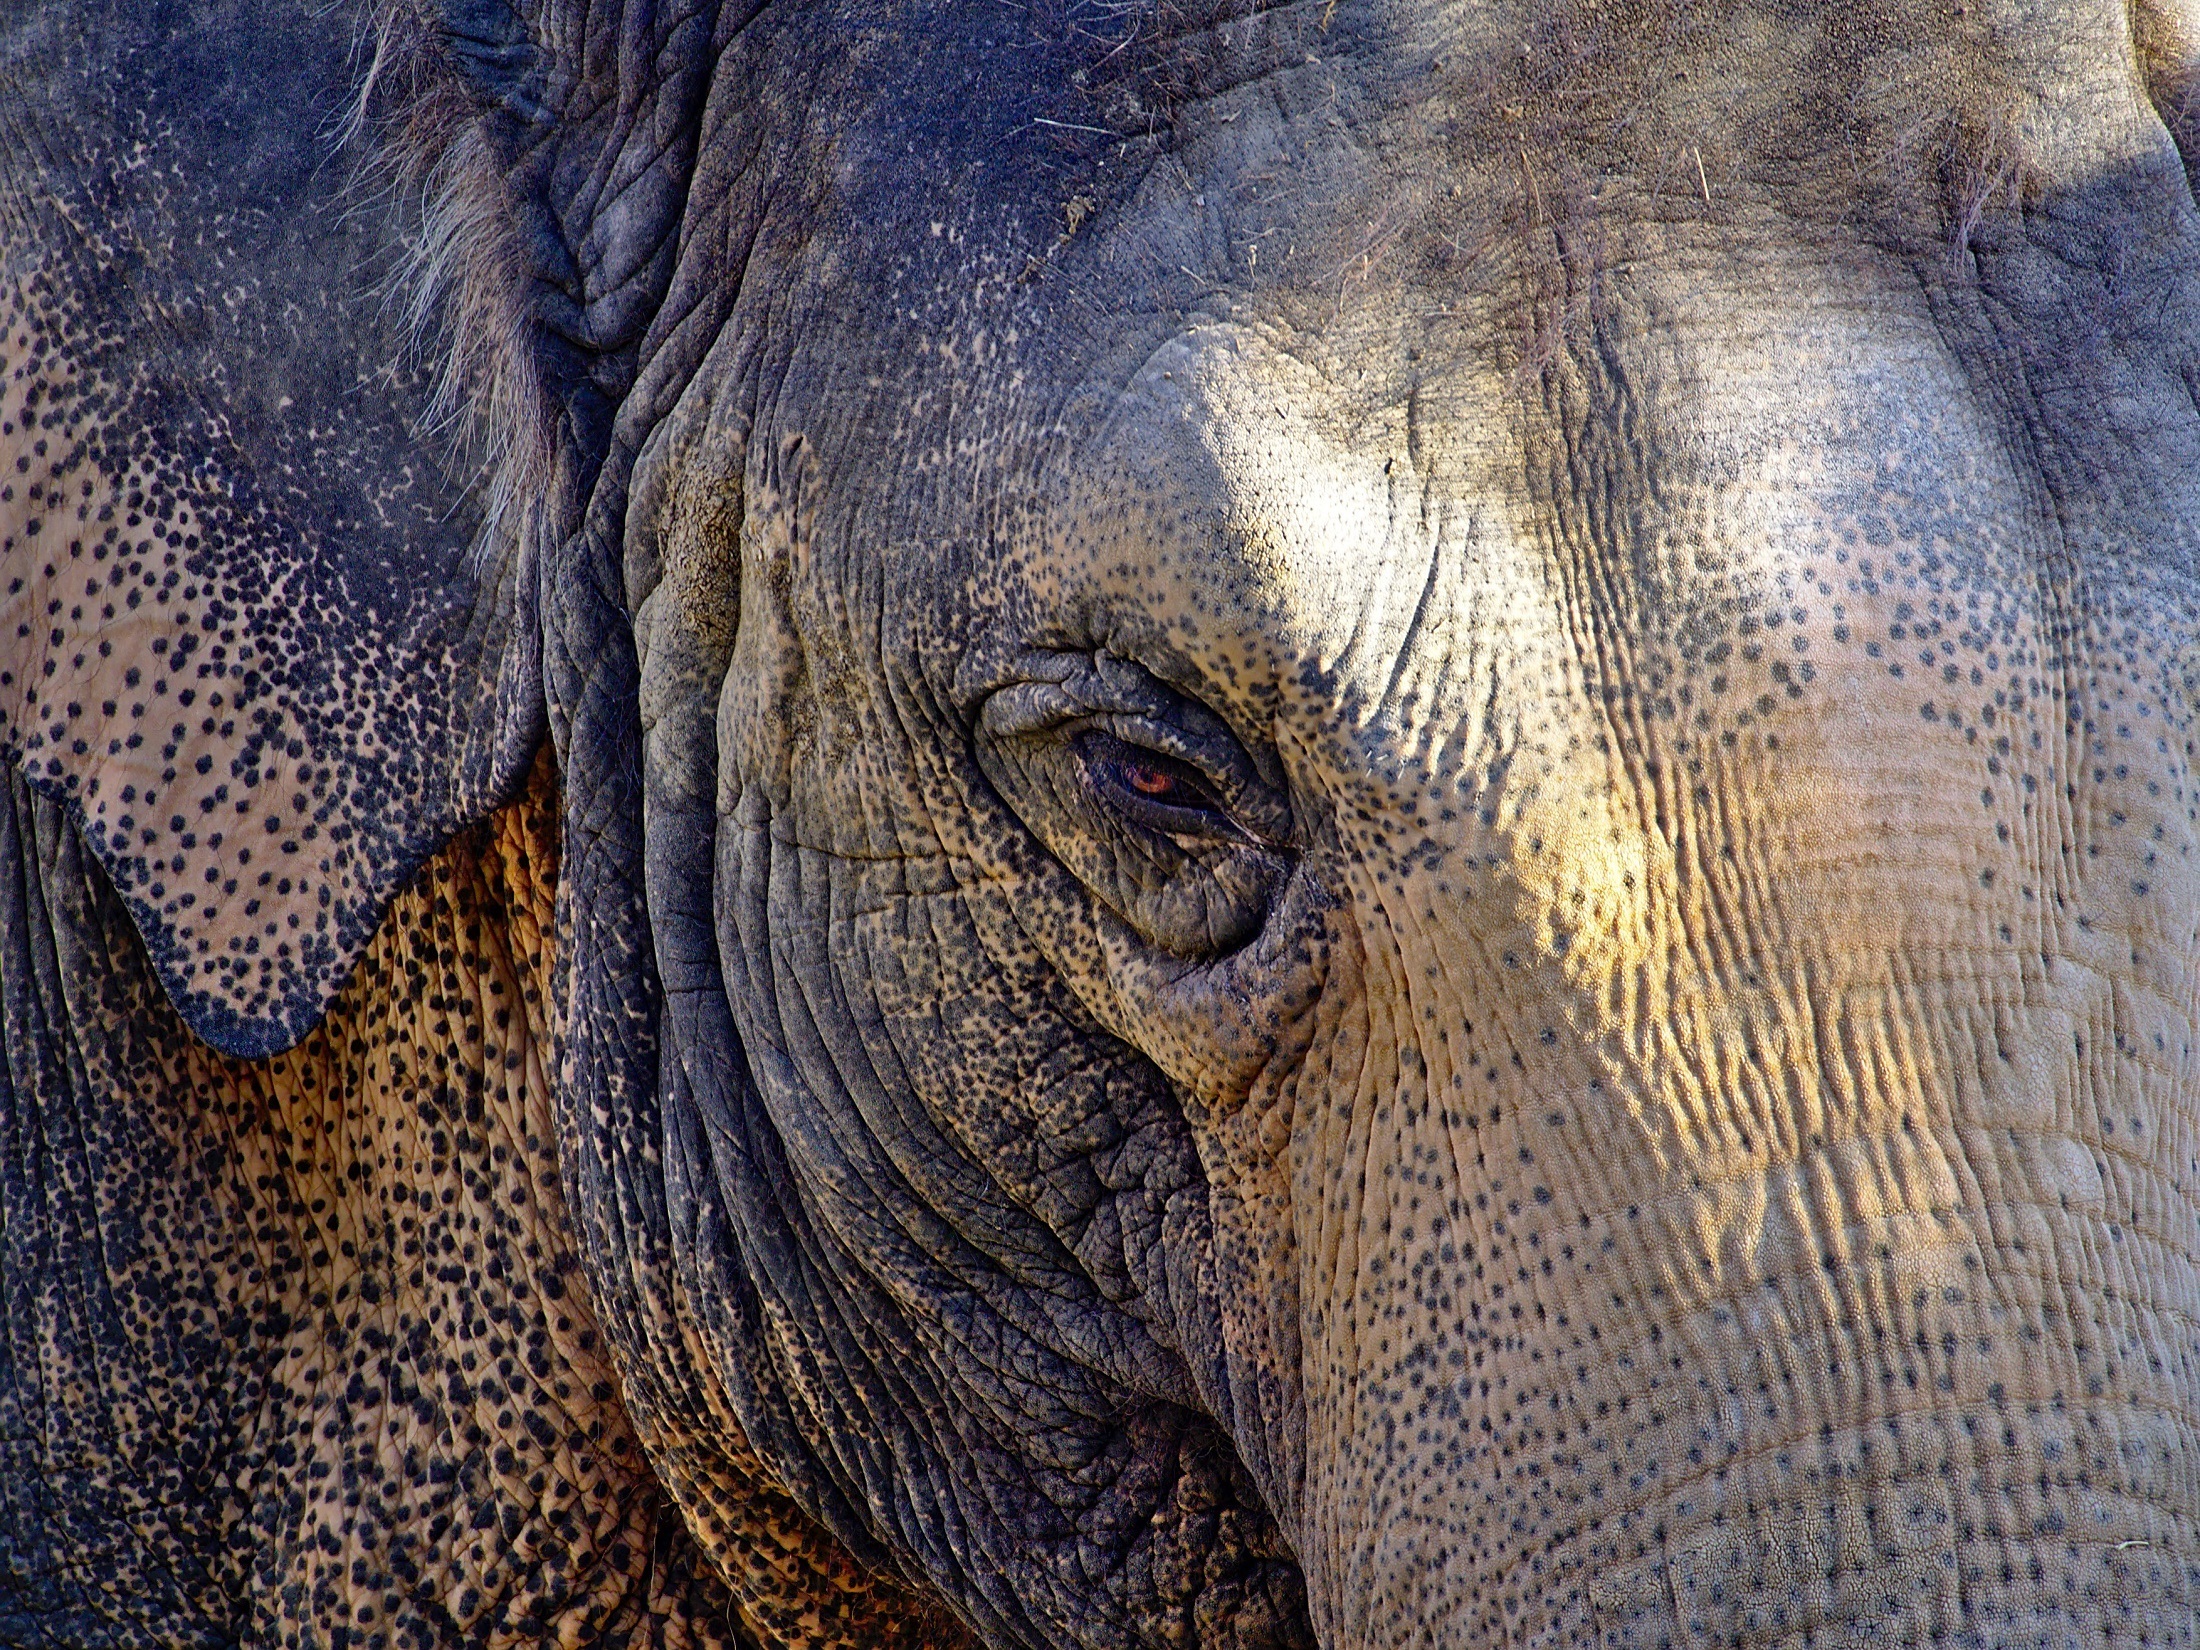
nature, animal, profile, wildlife, zoo, portrait, mammal, ear, fauna, elephant, close up, eye, head, pachyderm, wrinkles, indian elephant, african elephant, elephants and mammoths